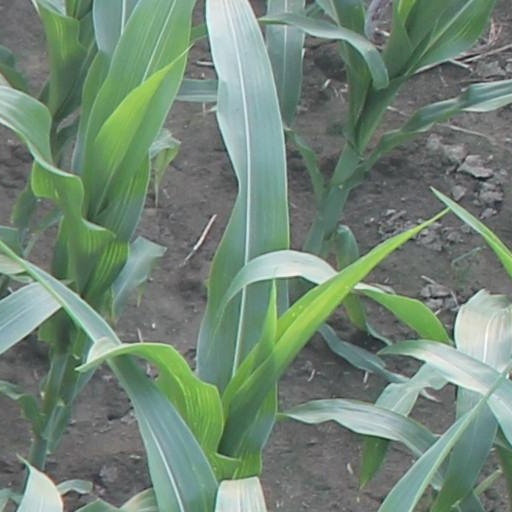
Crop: maize; corn